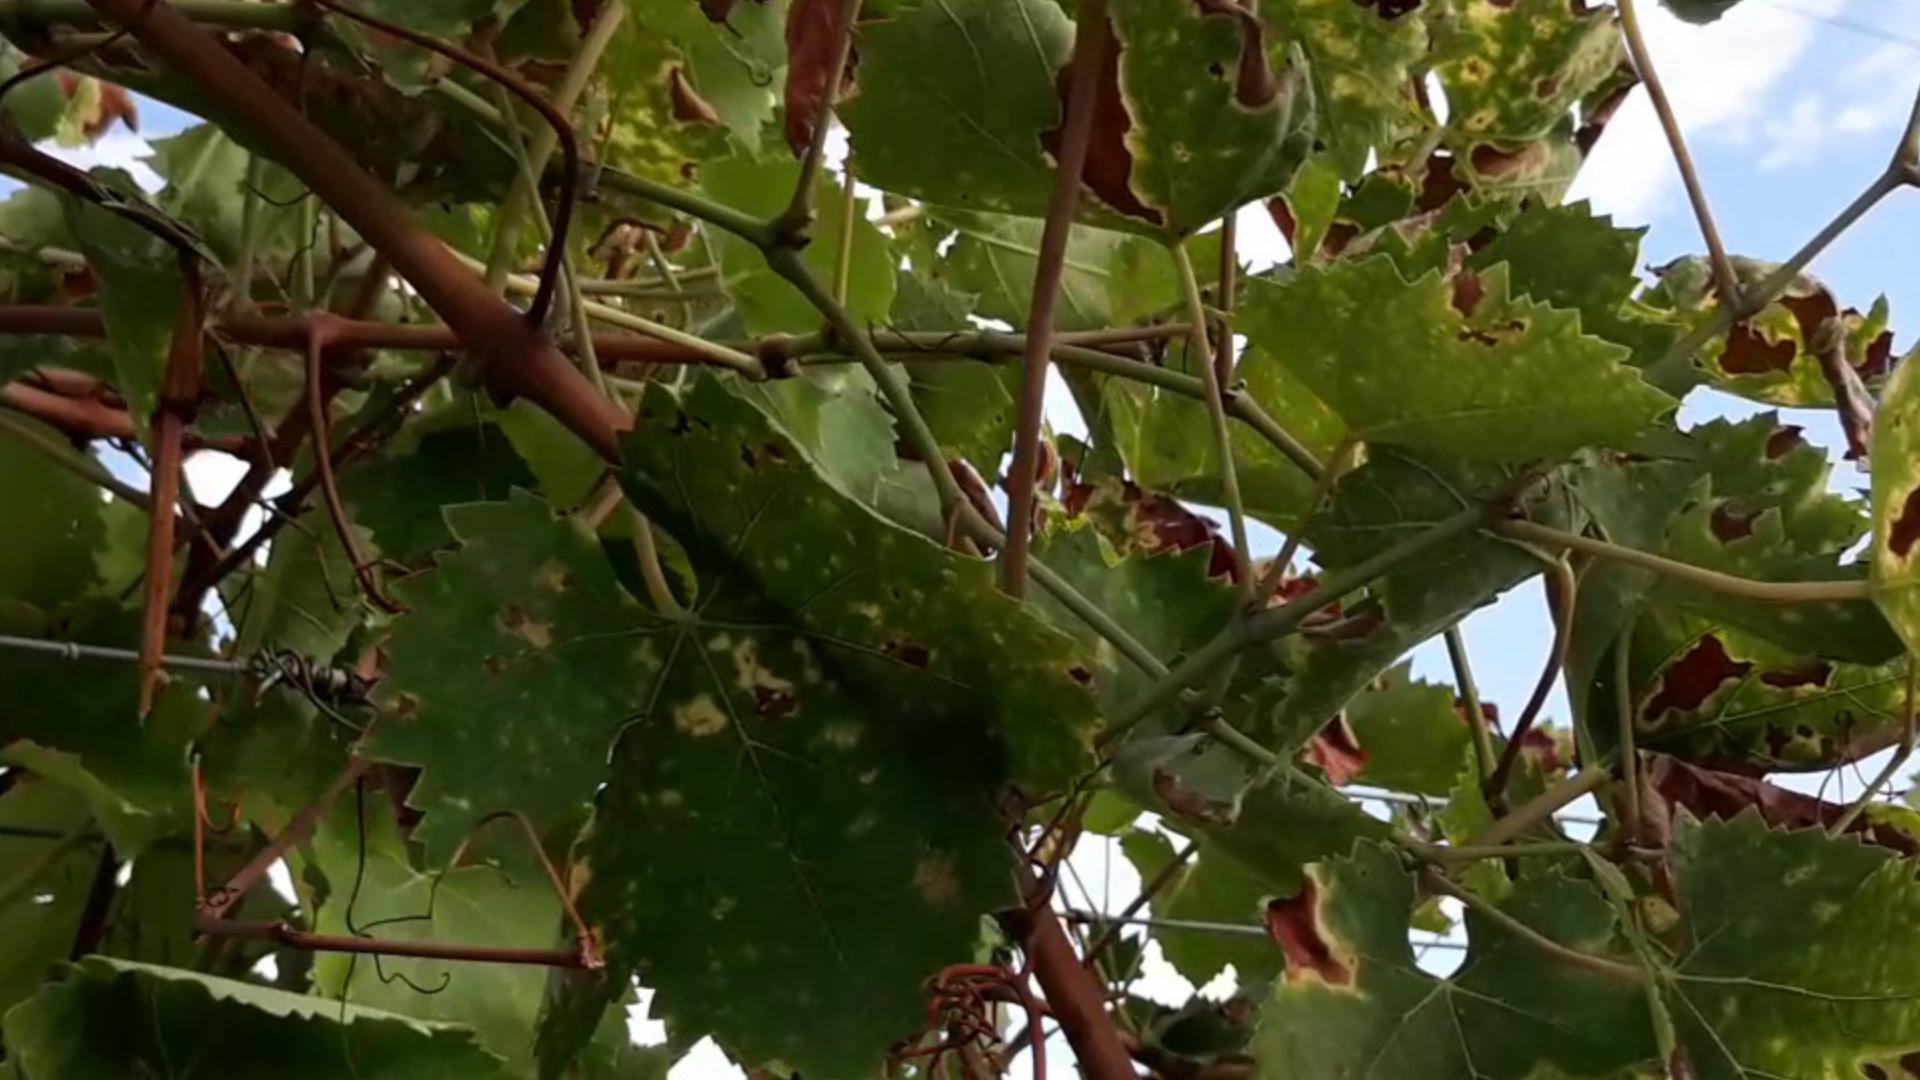
Label: esca